Stránov

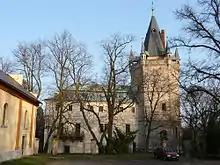
Front view

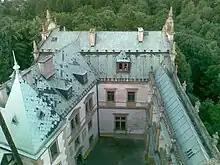
Courtyard

Stránov is castle in Jizerní Vtelno in the Central Bohemian Region of the Czech Republic. The original Middle Ages castle was reconstructed by Joseph Schulz to the Neo-Renaissance look it has today.